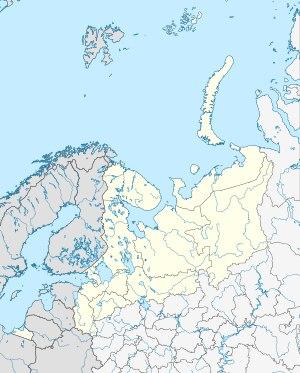
La saison 2000 de Vtoroï Divizion est la neuvième édition de la troisième division russe. Elle prend place du 2 avril au 6 novembre 2000.
La saison 1992 de la Vtoraïa Liga est la première édition de la troisième division russe.
La saison 2010 de Vtoroï Divizion est la dix-neuvième édition de la troisième division russe. Elle prend place du 10 avril au 5 novembre 2010.
La saison 2017-2018 de PFL est la vingt-sixième édition de la troisième division russe. C'est la sixième édition qui se déroule sous forme de championnat d'hiver, suivant le calendrier utilisé dans la majorité des championnats des pays d'Europe de l'Ouest. Elle prend place du 19 juillet 2017 au 27 mai 2018.
La saison 1993 de la Vtoraïa Liga est la deuxième édition de la troisième division russe. Elle prend place du 3 avril au 8 novembre 1993.
La saison 2014-2015 de PFL est la vingt-troisième édition de la troisième division russe. C'est la troisième édition qui se déroule sous forme de championnat d'hiver, suivant le calendrier utilisé dans la majorité des championnats des pays d'Europe de l'Ouest. Elle prend place du 12 juillet 2014 au 5 juin 2015.
La saison 2020-2021 de PFL est la vingt-neuvième édition de la troisième division russe. C'est la neuvième édition qui se déroule sous forme de championnat d'hiver, suivant le calendrier utilisé dans la majorité des championnats des pays d'Europe de l'Ouest. Elle démarre le 9 août 2020 et se termine le 15 juin 2021.